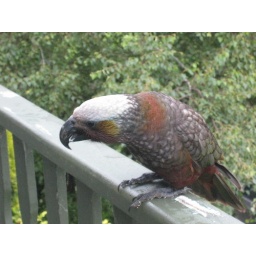
A bit more colour than the kea which is green with orange under the wings. Not as destructive as the Kea either.